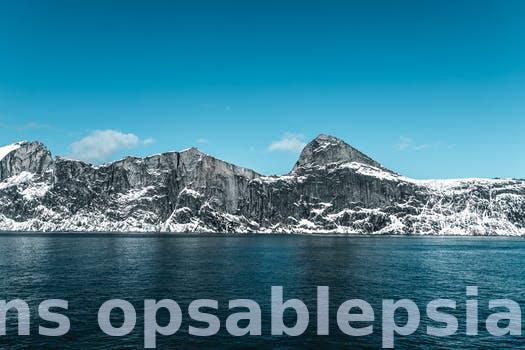
Label: Watermark